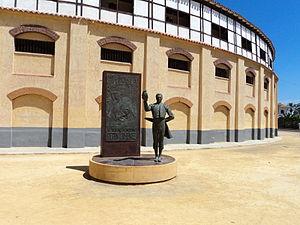
José Jiménez Alcázar dit « Pepín Jiménez », né le 9 septembre 1961 à Lorca, est un matador espagnol.